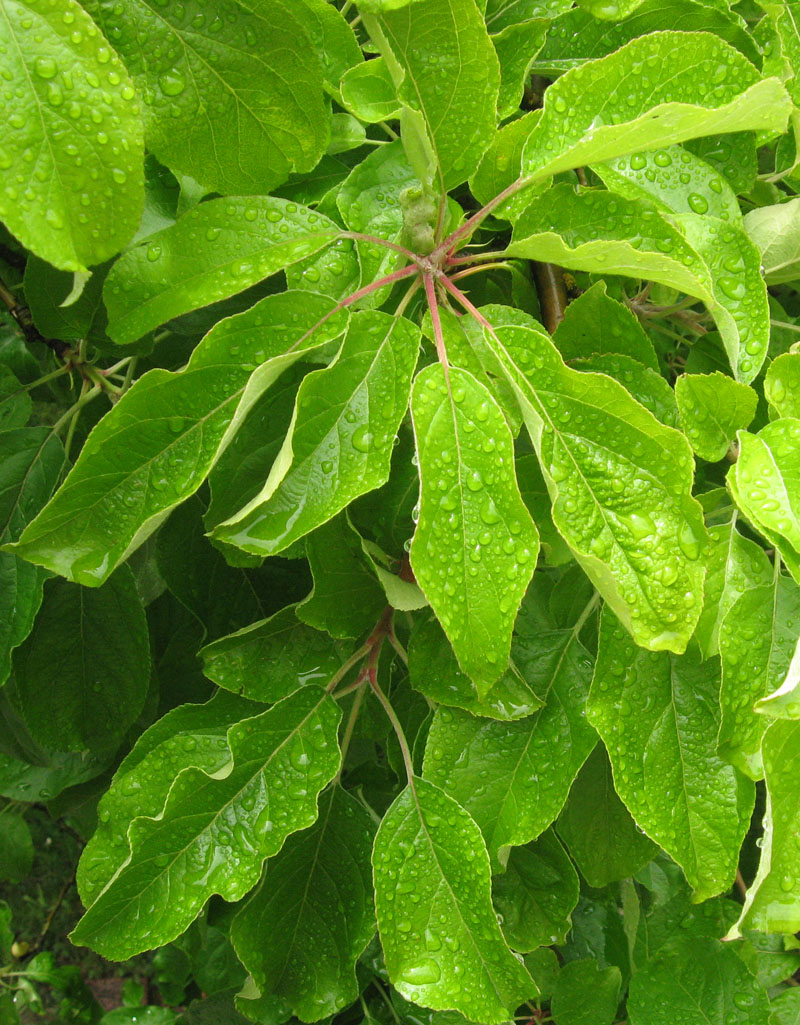
Labels: Apple leaf, Apple leaf, Apple leaf, Apple leaf, Apple leaf, Apple leaf, Apple leaf, Apple leaf, Apple leaf, Apple leaf